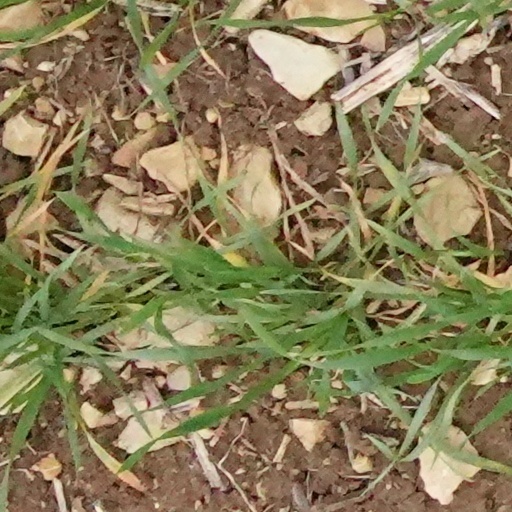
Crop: wheat